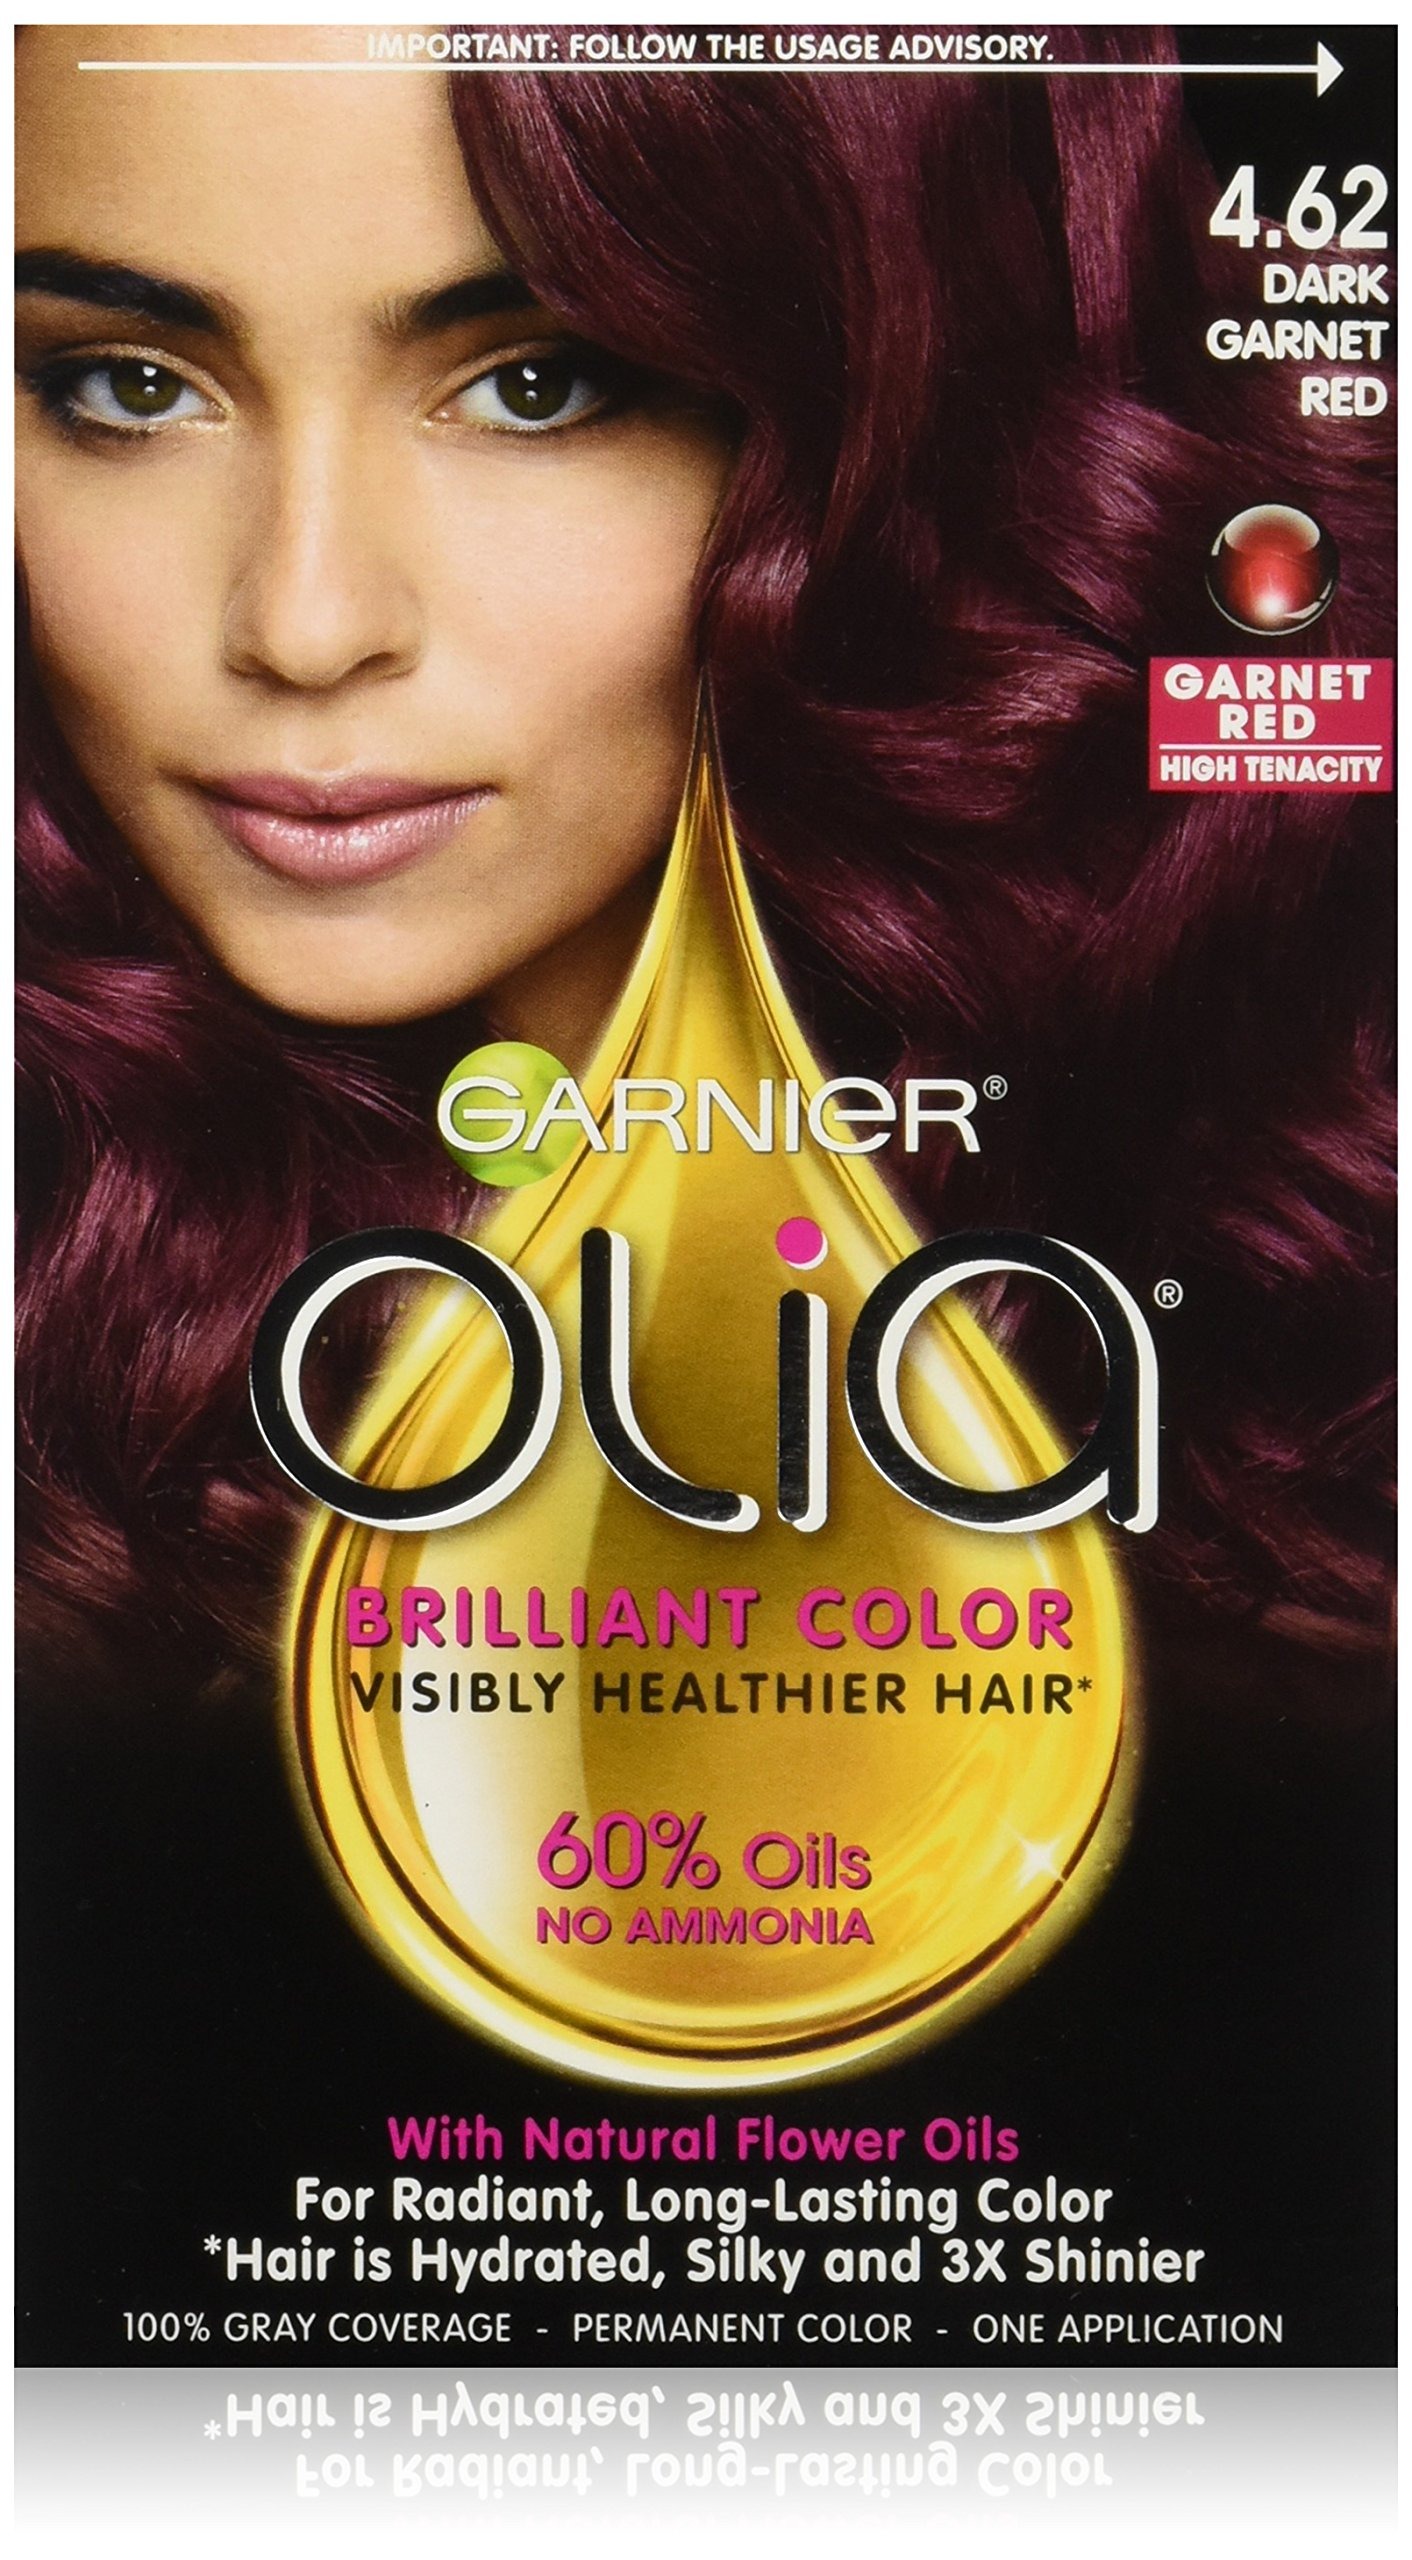
Item Name: Garnier Olia Oil Powered Permanent Hair Color, 4.62 Dark Garnet Red (Packaging May Vary)
Bullet Point 1: 60% oil blend with natural flower oils
Bullet Point 2: Pure, vivid, long-lasting color with 100% gray coverage
Bullet Point 3: Visibly improves and restores hair
Bullet Point 4: No ammonia
Value: 1.0
Unit: Count

Price: 9.19